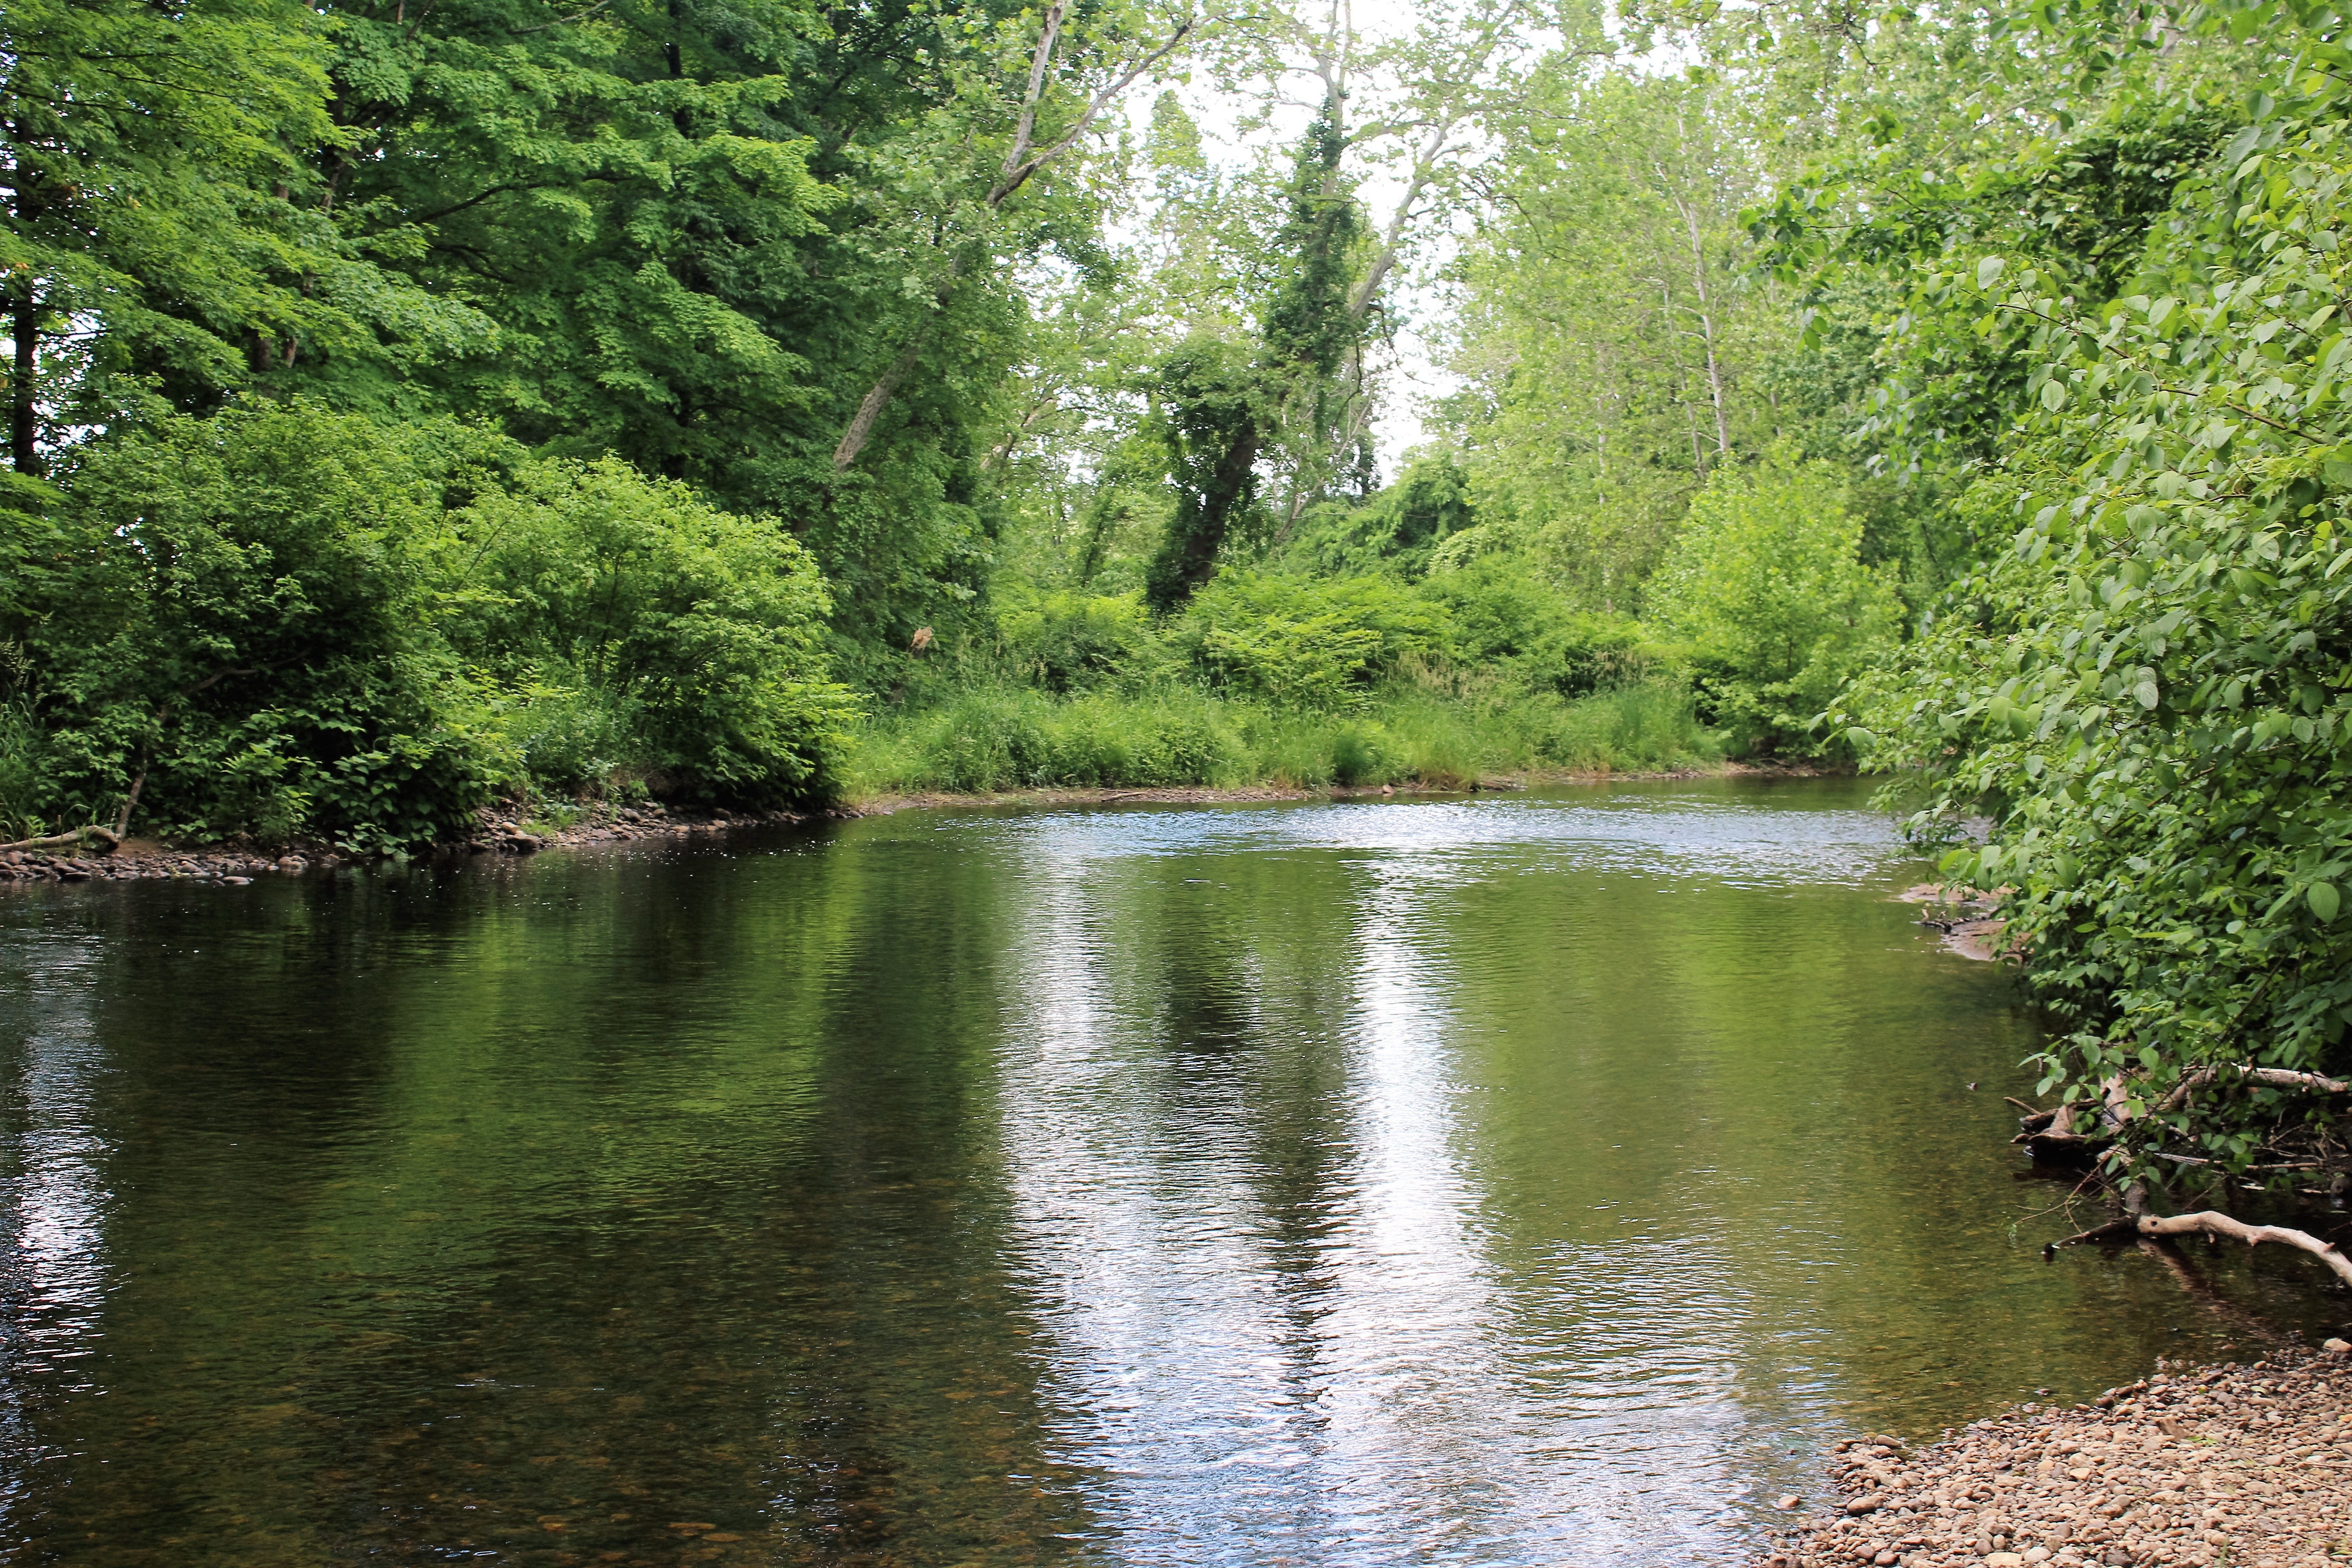
tree, water, forest, creek, lake, river, pond, stream, peace, waterway, body of water, bank, woodland, ecosystem, watercourse, nature reserve, riparian forest, lazy river